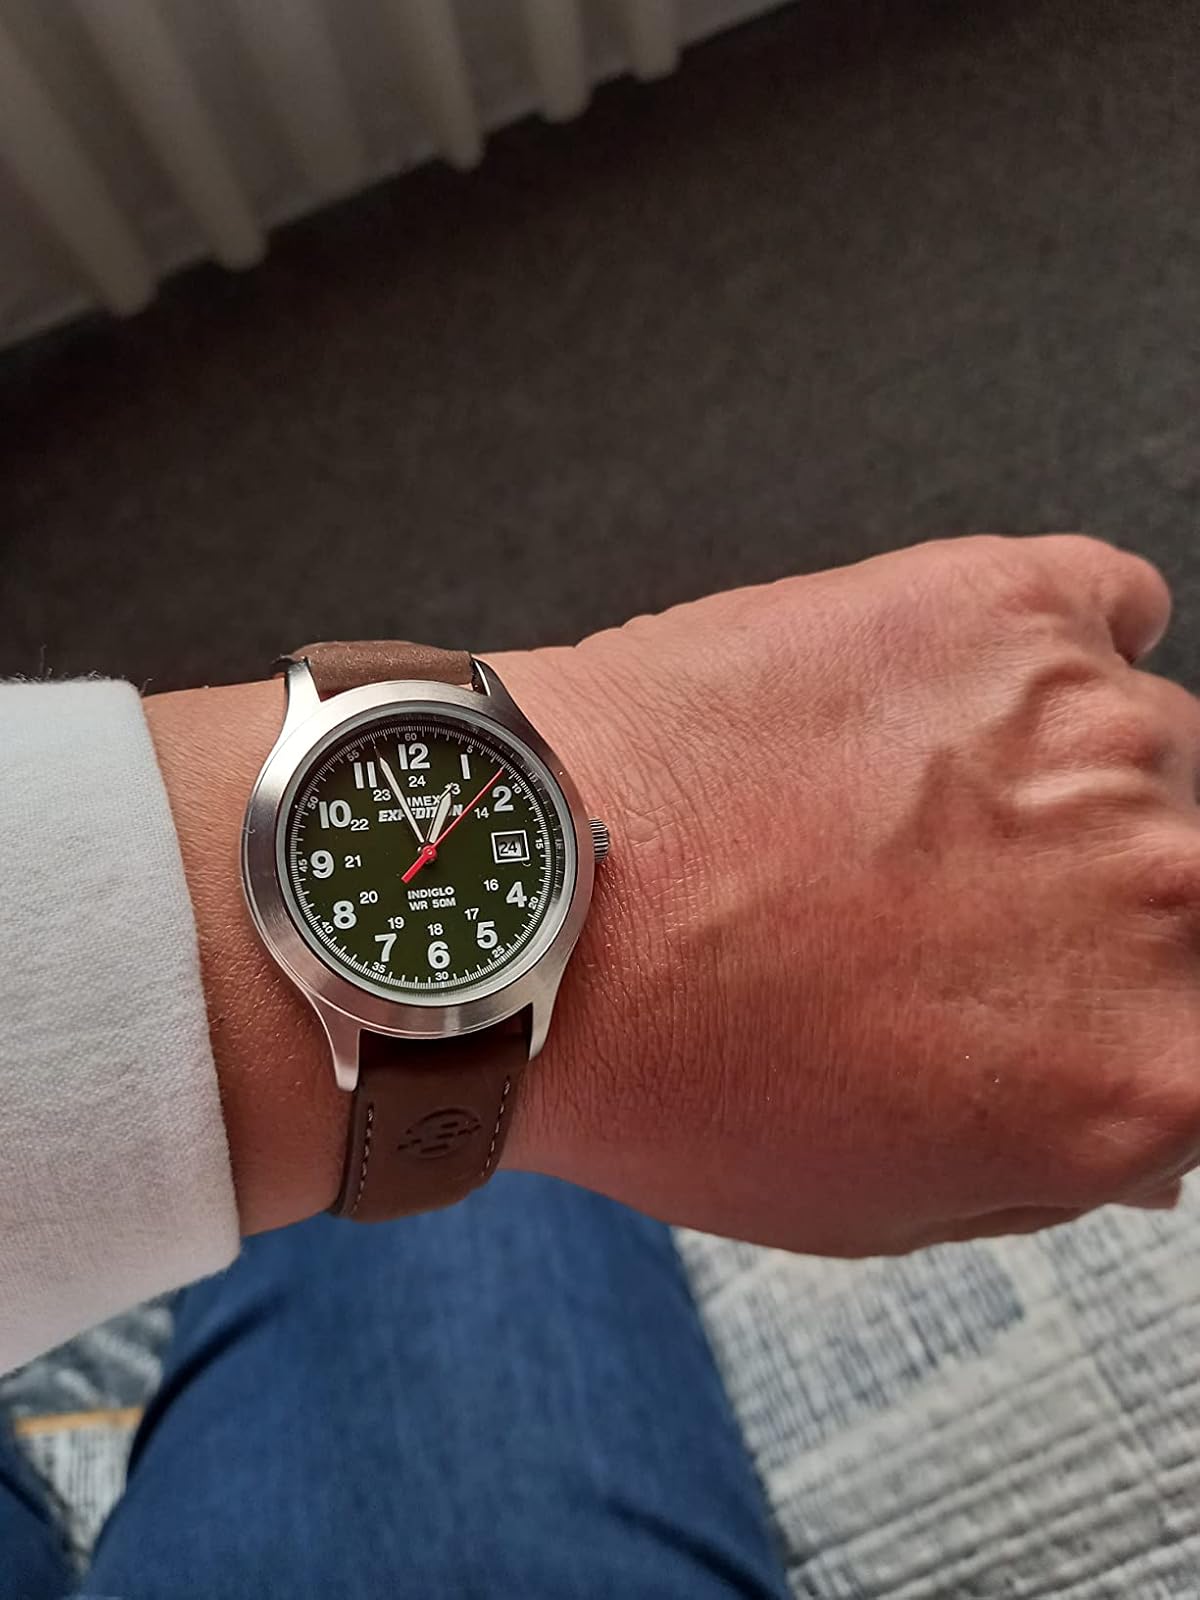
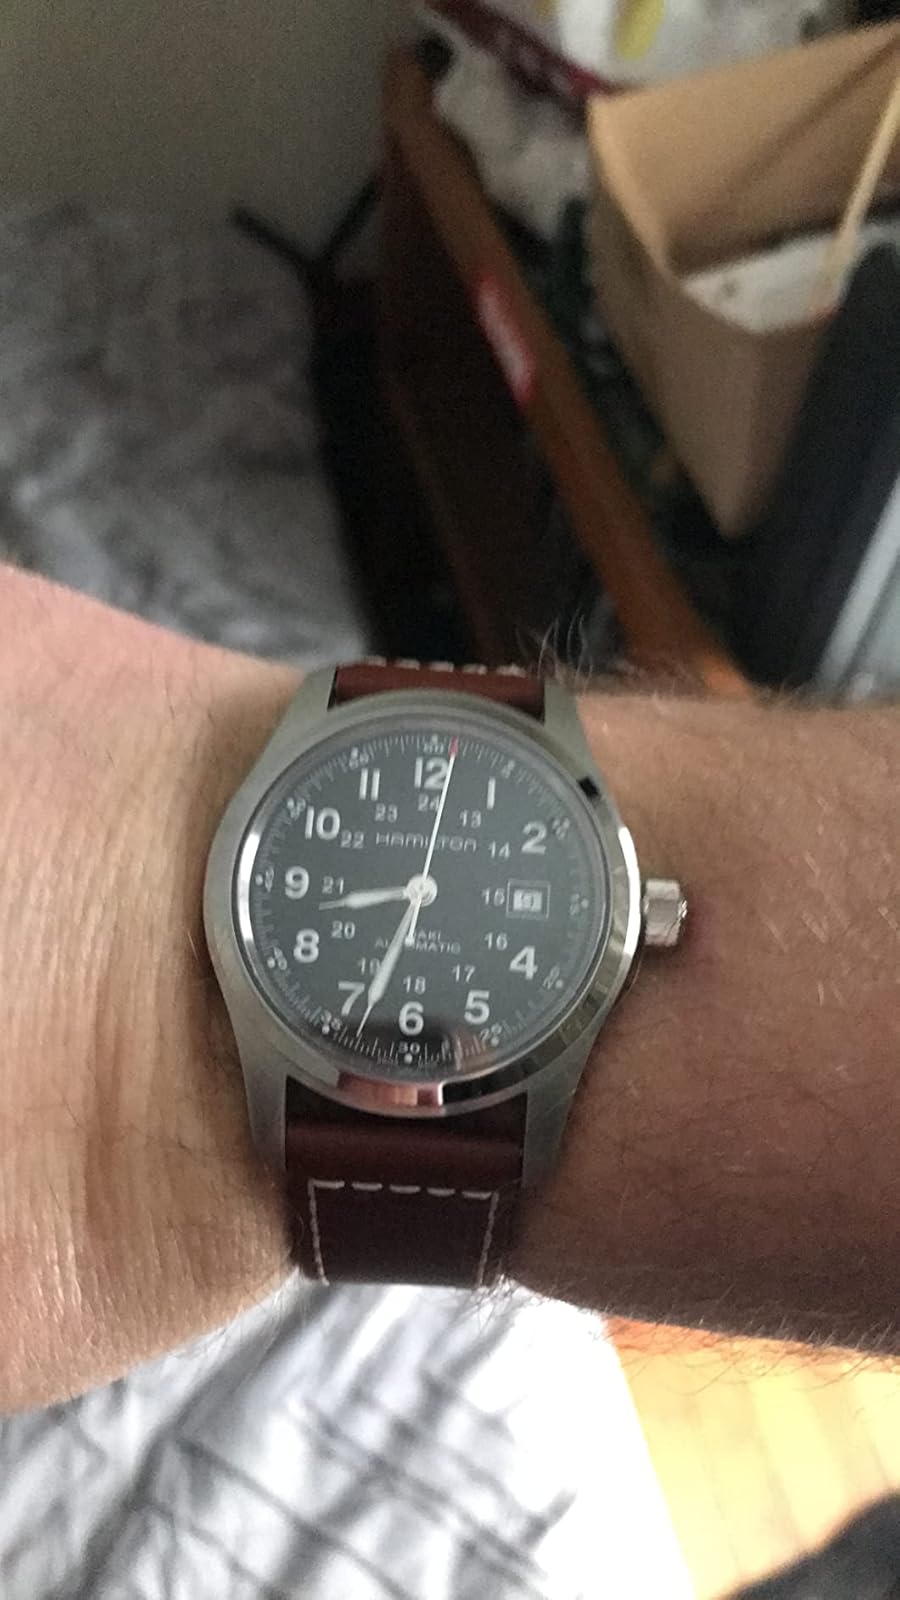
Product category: accessories_watch
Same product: no